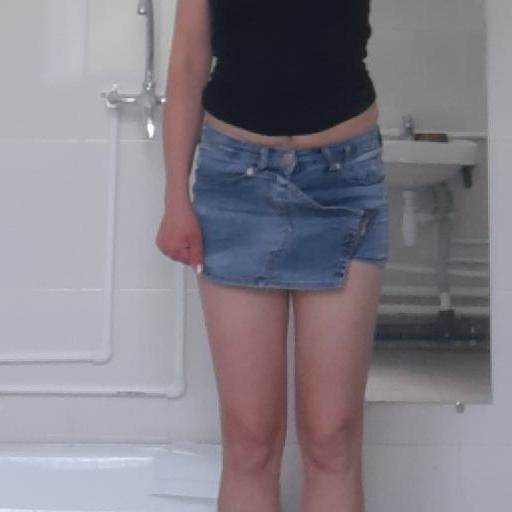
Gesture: no_gesture